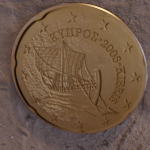
Coin value: 20cents
Country: cy
Edition: standard